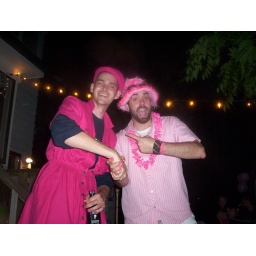
Brian is victorious in his pink dress and matching hat, his prize: A bottle of Tequila Rose!